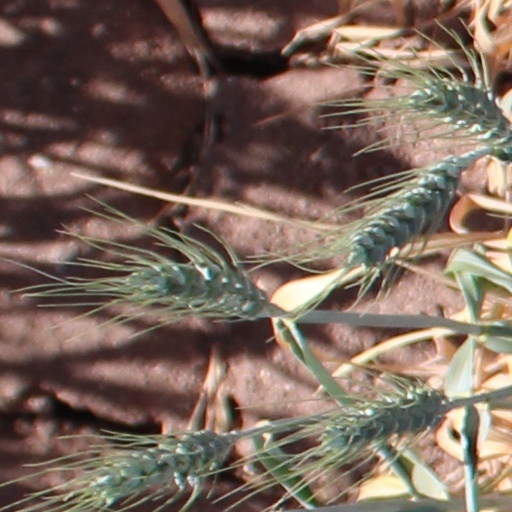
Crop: wheat